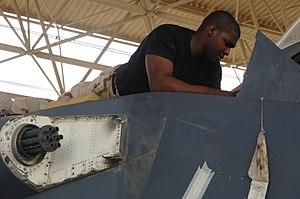
Le McDonnell Douglas F-15E Strike Eagle est un chasseur-bombardier d'assaut tous-temps américain. Il a été conçu dans les années 1980, pour pouvoir effectuer des opérations d'interdiction en profondeur à grande vitesse sans le support de chasseurs d'escorte ou d'avions de guerre électronique. Le Strike Eagle est en grande partie dérivé du F-15 Eagle, avion de chasse tous-temps dit de « supériorité aérienne ». Il a été déployé dans les opérations « Tempête du désert », en Irak, et « Allied Force », en Serbie, effectuant des frappes en profondeur contre des cibles de haute valeur, des patrouilles, et fournissant un appui aérien rapproché aux troupes de la coalition. Il a également été déployé dans les conflits qui ont suivi et a été exporté dans plusieurs pays. Le F-15E Strike Eagle de l'US Air Force se distingue des autres versions par son camouflage plus sombre, « Dark Navy Blue » ou « Dark Blue Grey », et ses réservoirs conformes « FAST » montés le long des entrées d'air, désignés « Conformal Fuel Tanks » dans leur langue d'origine.